Yamaha TMAX

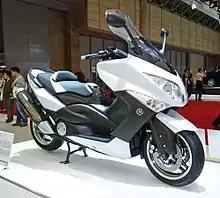
3rd Generation XP500 TMAX, the 2010 "WHITE MAX" special edition

The 2008 model had new bodywork and a lightweight cast aluminum frame instead of the original tubular steel frame. The 2nd generation 41 mm diameter fork tubes were further enlarged to 43 mm, and front wheel size grew to 15 inch instead of 14 inch. Fuel tank capacity increased from .